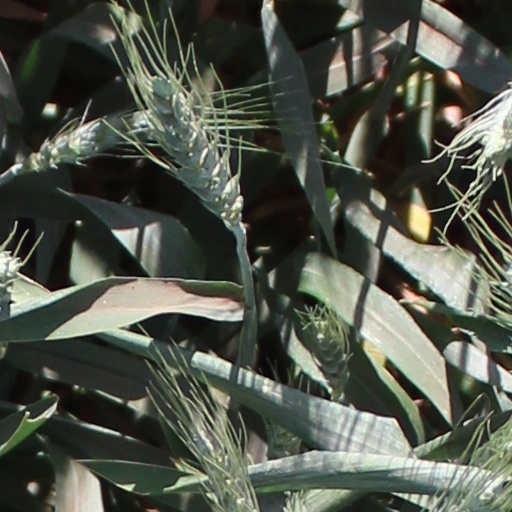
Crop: wheat